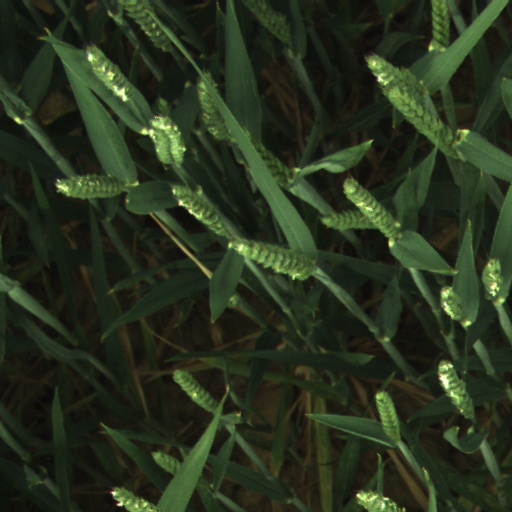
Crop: wheat